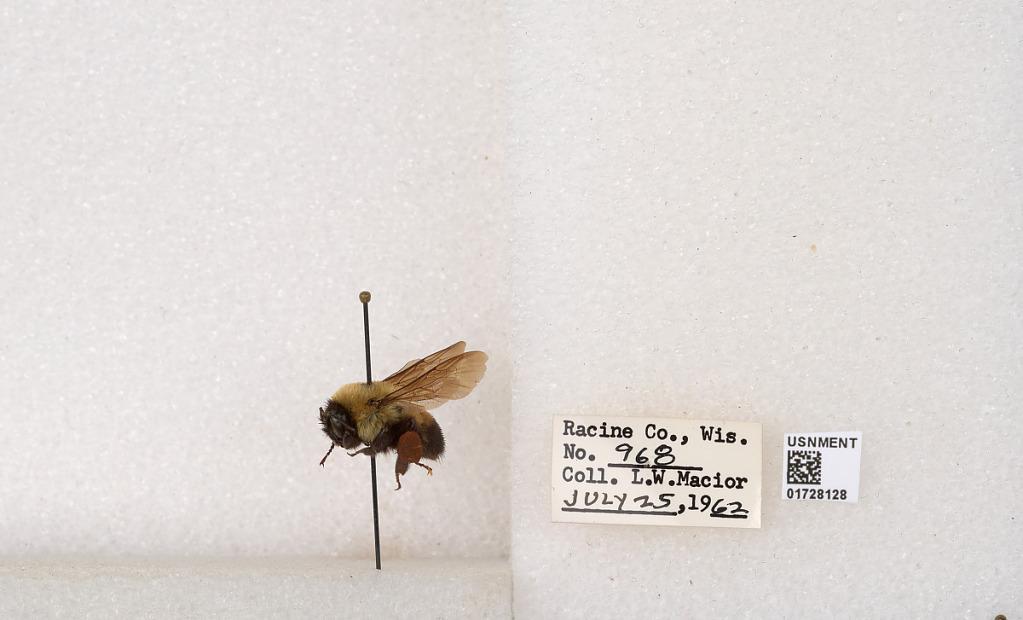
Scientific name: Bombus (Separatobombus) griseocollis (De Geer)
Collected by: L. Macior
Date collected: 1962-7-25
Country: United States
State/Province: Wisconsin
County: Racine
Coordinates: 42.7299, -87.8123